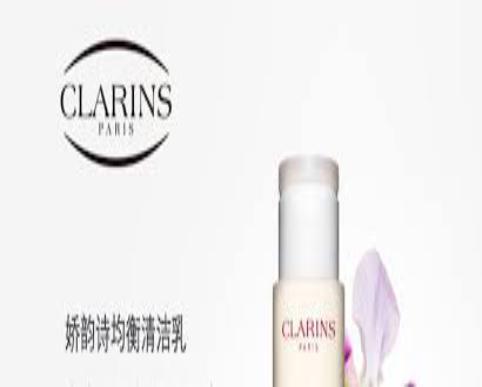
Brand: clarins
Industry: Necessities